Liverpool Corporation Tramways

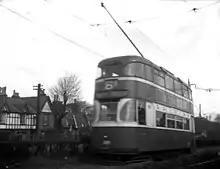
By 1957, the once-extensive Liverpool tramway system had been reduced to just two routes, the 6A to Bowring Park and the 40 to Page Moss Avenue. These routes finally closed in September. All were in a run-down and dilapidated condition, sad to see. Here is a 'Baby Grand' 4-wheel tram on the Bowring Park route.

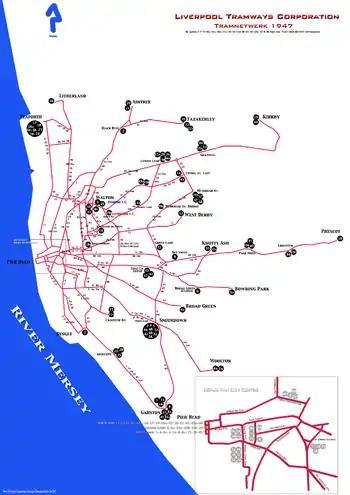

In 1897, Liverpool Corporation obtained a local act of Parliament, the (60 & 61 Vict. c. civ), and bought the Liverpool United Tramway and Omnibus Company.